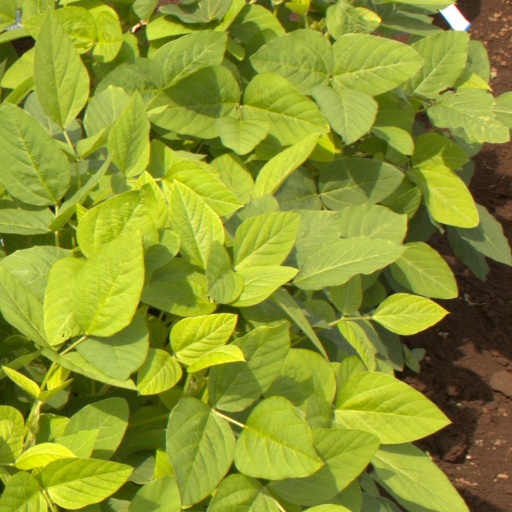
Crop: soybean